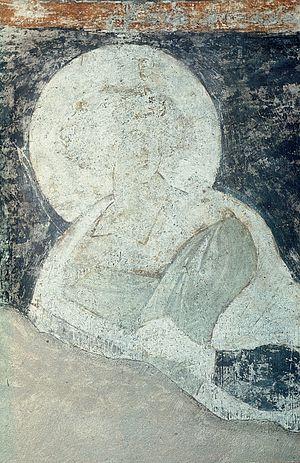
La cathédrale de la Dormition sur Gorodok ou cathédrale de la Dormition de la Sainte-Vierge-Marie ou cathédrale de l'Assomption, est une église en pierre blanche, à quatre piliers portant un seul dôme, témoignage de l'architecture moscovite ancienne, construit à la fin du XIVᵉ début du XVᵉ siècle, à Zvenigorod, près de Moscou. À l'intérieur de la cathédrale, sont conservées des fresques attribuées à Andreï Roublev et à Daniil Tcherny. Selon l'historien russe Victor Lazarev, deux des fresques seraient les premières œuvres monumentales de Roublev et dateraient de l'an 1400.